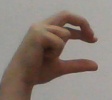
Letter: thal